HMS Royal Oak (08)

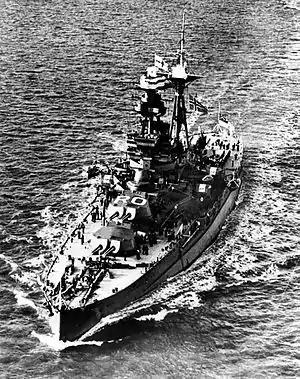
"Royal Oak" returns the body of Queen Maud to Norway, flying both the Norwegian flag and the White Ensign at half-mast, about 24 November 1938

In May 1937, she and escorted SS "Habana", an ocean liner carrying thousands of Basque child refugees, to the Southampton Docks. In July, as the war in northern Spain flared up, "Royal Oak", along with her sister rescued the steamer "Gordonia" when Spanish Nationalist warships attempted to capture her off Santander. She was unable on 14 July to prevent the seizure of the British freighter "Molton" by the Nationalist cruiser while trying to enter Santander. The merchantmen had been engaged in the evacuation of refugees.